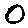
Label: 0